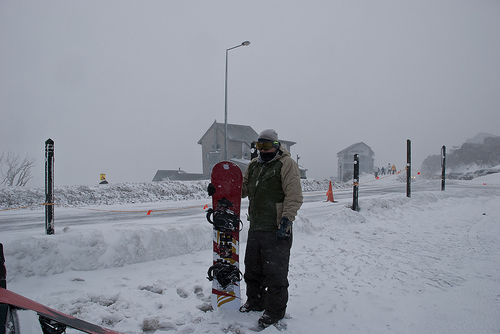
user: Given an image and a question. Answer the question in a short answer. Question: Note the most dominant color in the photo what continent is known for being this color? Short Answer:
assistant: antarctica